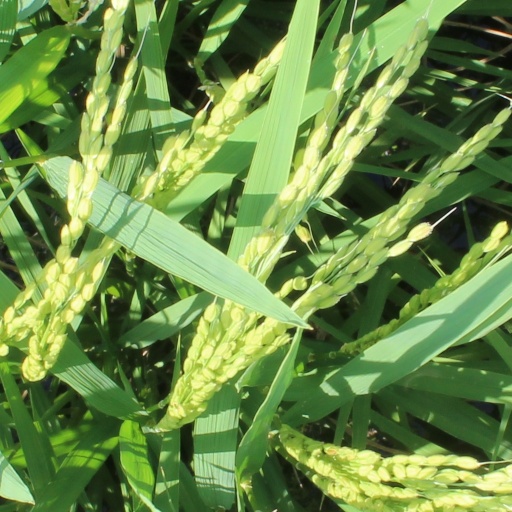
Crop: rice